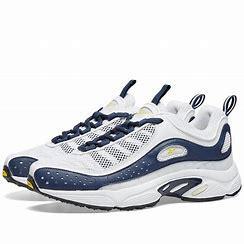
Brand: Reebok
Model: Daytona DMX Ii